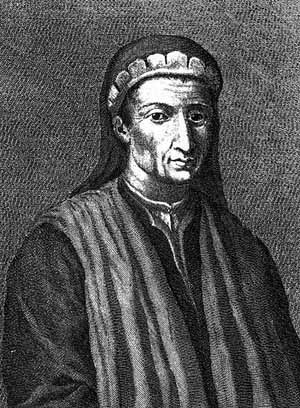
Leonardo Bruni
Leonardo Bruni var en italiensk humanist.